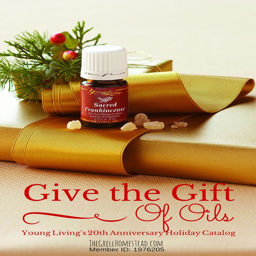
find out how you can give your loved ones the gift of oils .